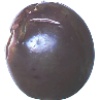
Label: passion_fruit